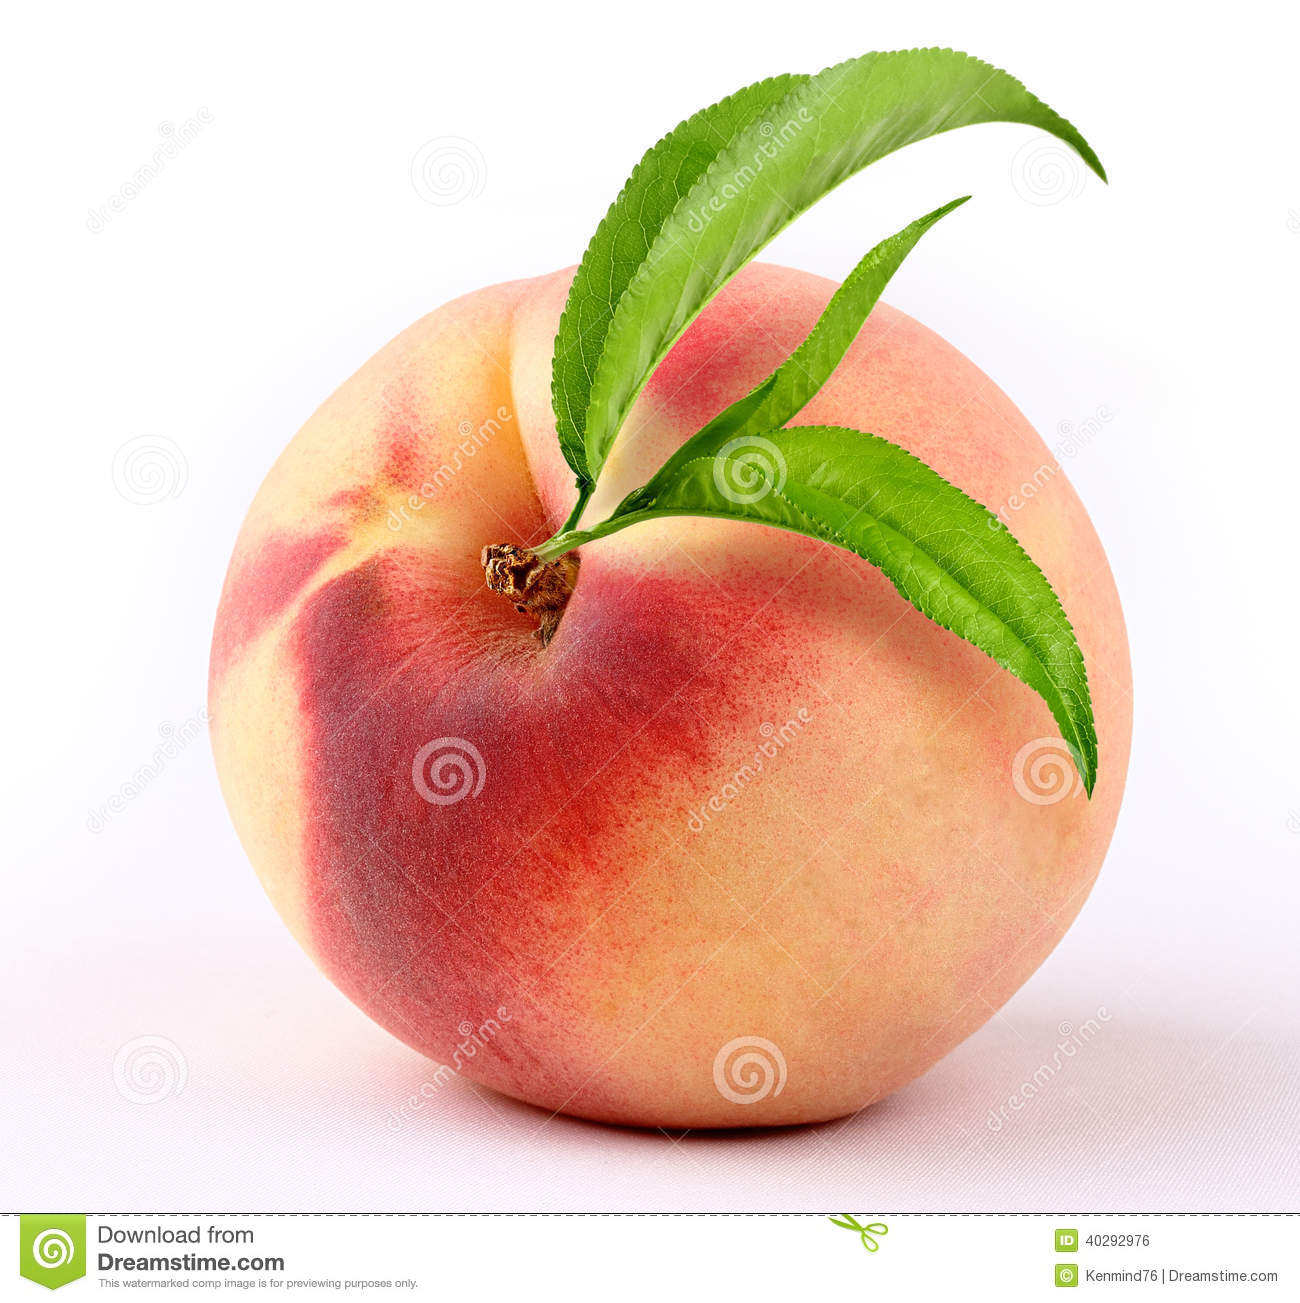
Labels: Peach leaf, Peach leaf, Peach leaf